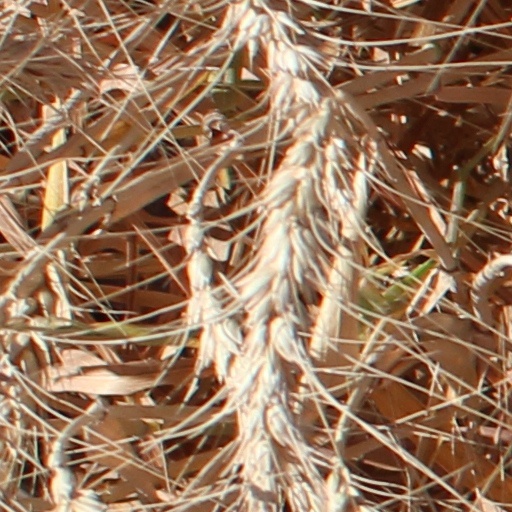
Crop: wheat